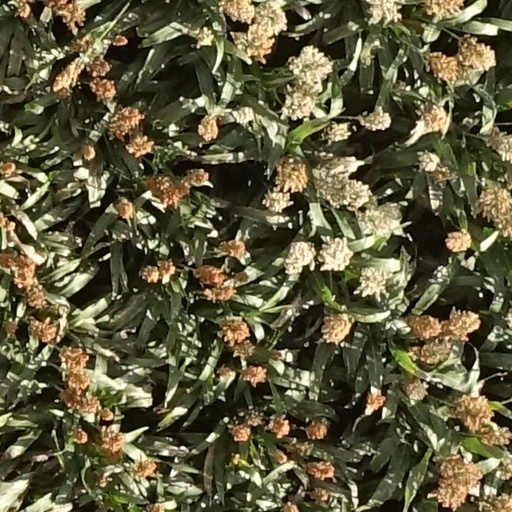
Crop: sorghum